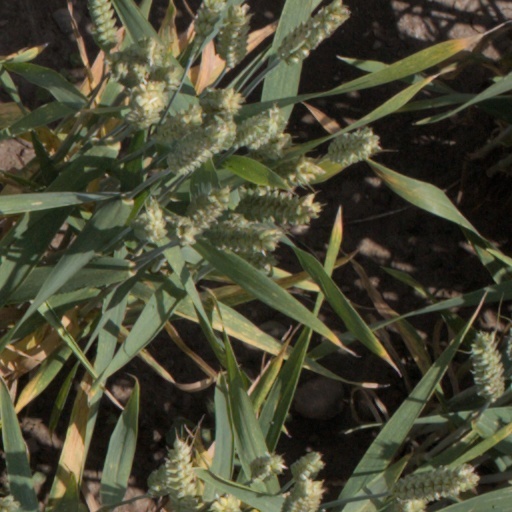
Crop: wheat